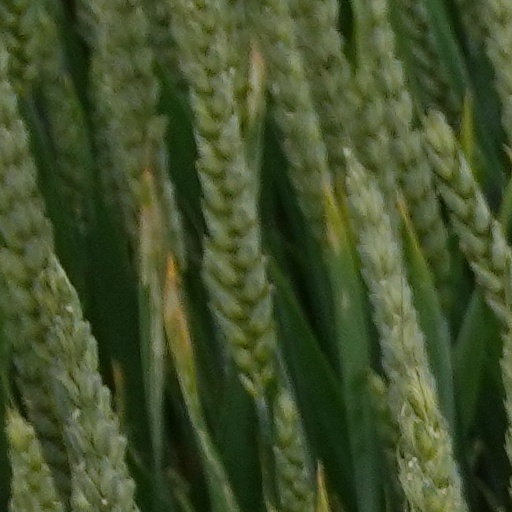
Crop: wheat